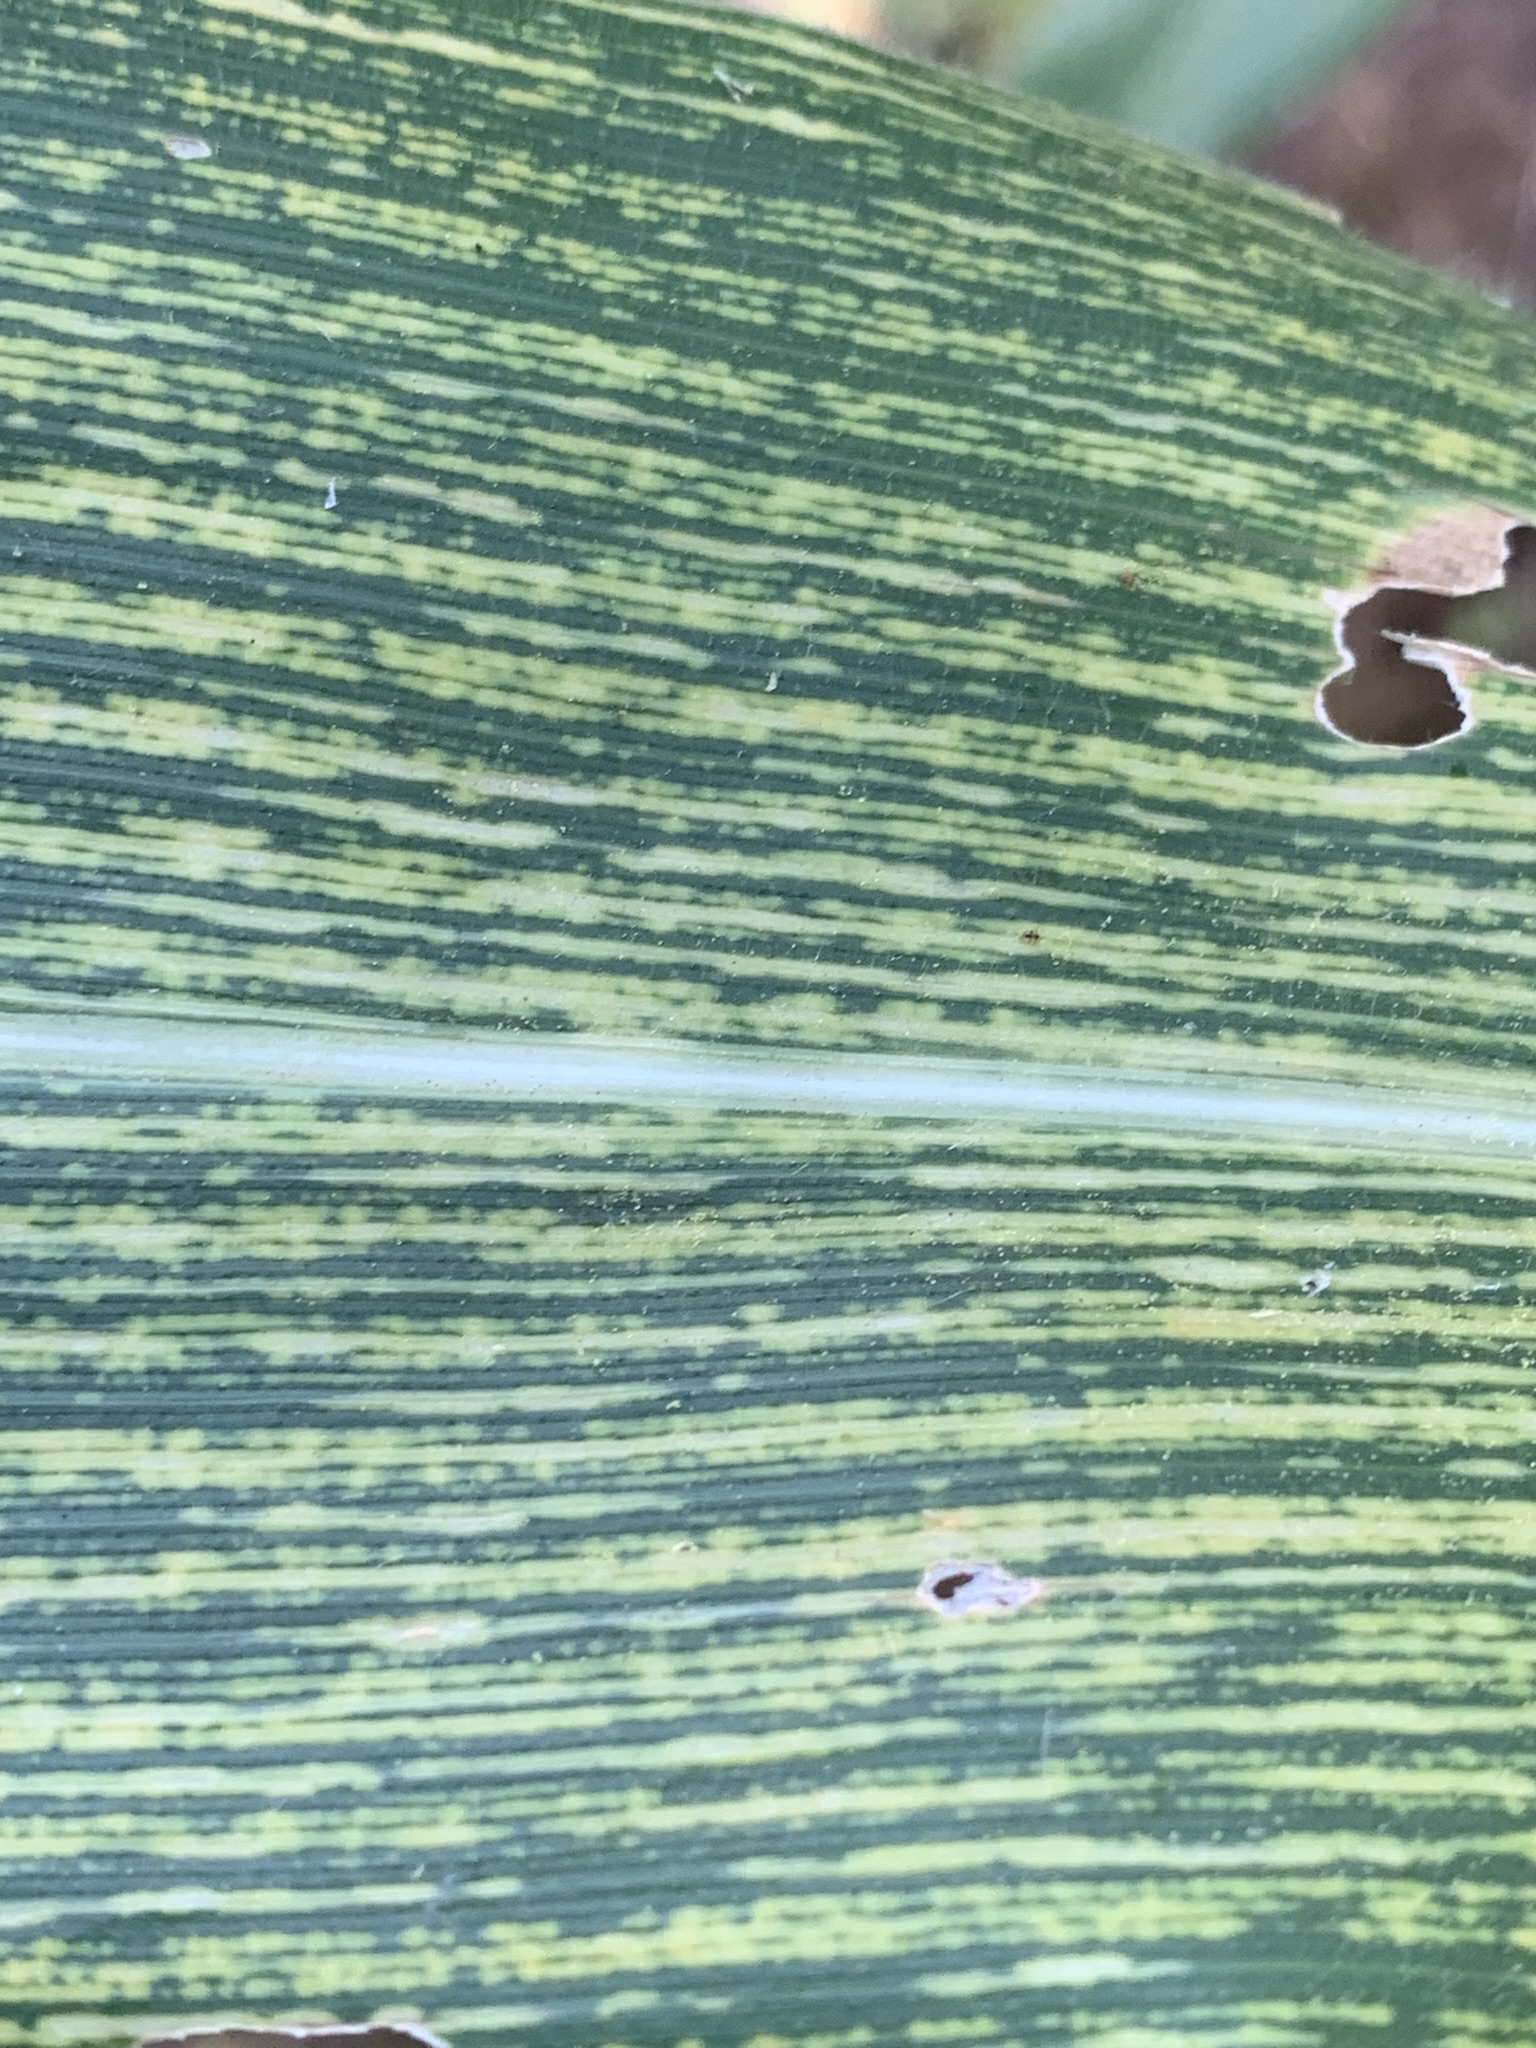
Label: MSV